Benjamin F. Fifield

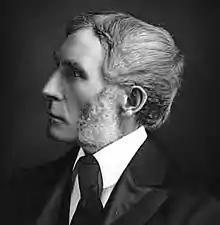
From Volume II of 1903's "Genealogical and Family History of the State of Vermont"

Benjamin F. Fifield (November 18, 1832 – July 23, 1918) was a Vermont attorney. He served as United States Attorney for the District of Vermont (1869–1880) and chief counsel of the Central Vermont Railway, and was a prominent corporation attorney who represented clients throughout New England and New York.